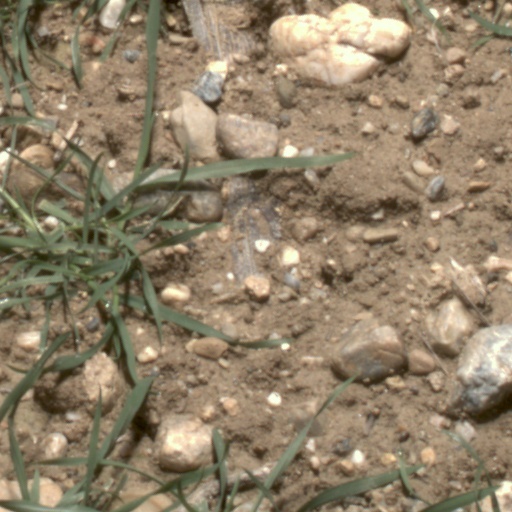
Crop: wheat